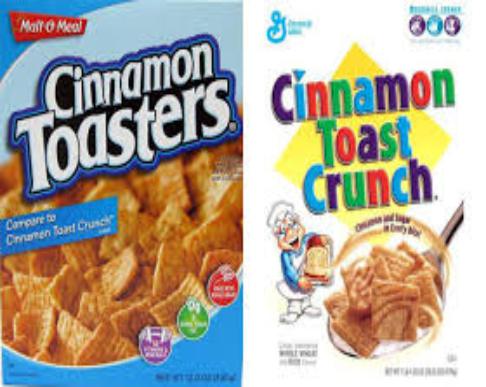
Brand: Cinnamon Toasters
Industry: Food